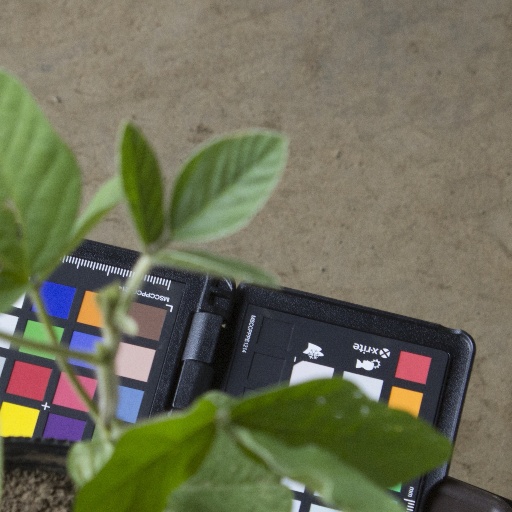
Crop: soybean